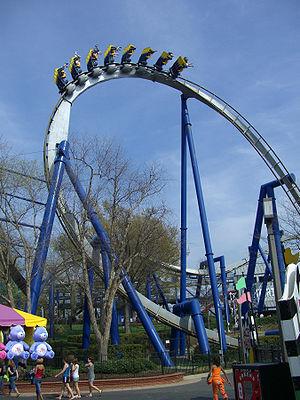
Afterburn , montagnes russes à Carowinds Note: This picture has been resized from my original picture to fit Wikipedia's recommended file size.
Les montagnes russes se composent de nombreux éléments. Ces éléments peuvent être purement techniques ou avoir comme but d'offrir des sensations aux passagers. Les variations de la voie, composée d'un ensemble de bosses ou de figures, développent la sensation de peur et d'excitation. Ces « éléments de parcours » sont aussi appelés thrill elements.
Afterburn sont des montagnes russes inversées du parc Carowinds, situé à Charlotte entre la Caroline du Nord et la Caroline du Sud, aux États-Unis. Cette attraction était plus connue sous le nom Top Gun - The Jet Coaster entre 1999 et 2007.